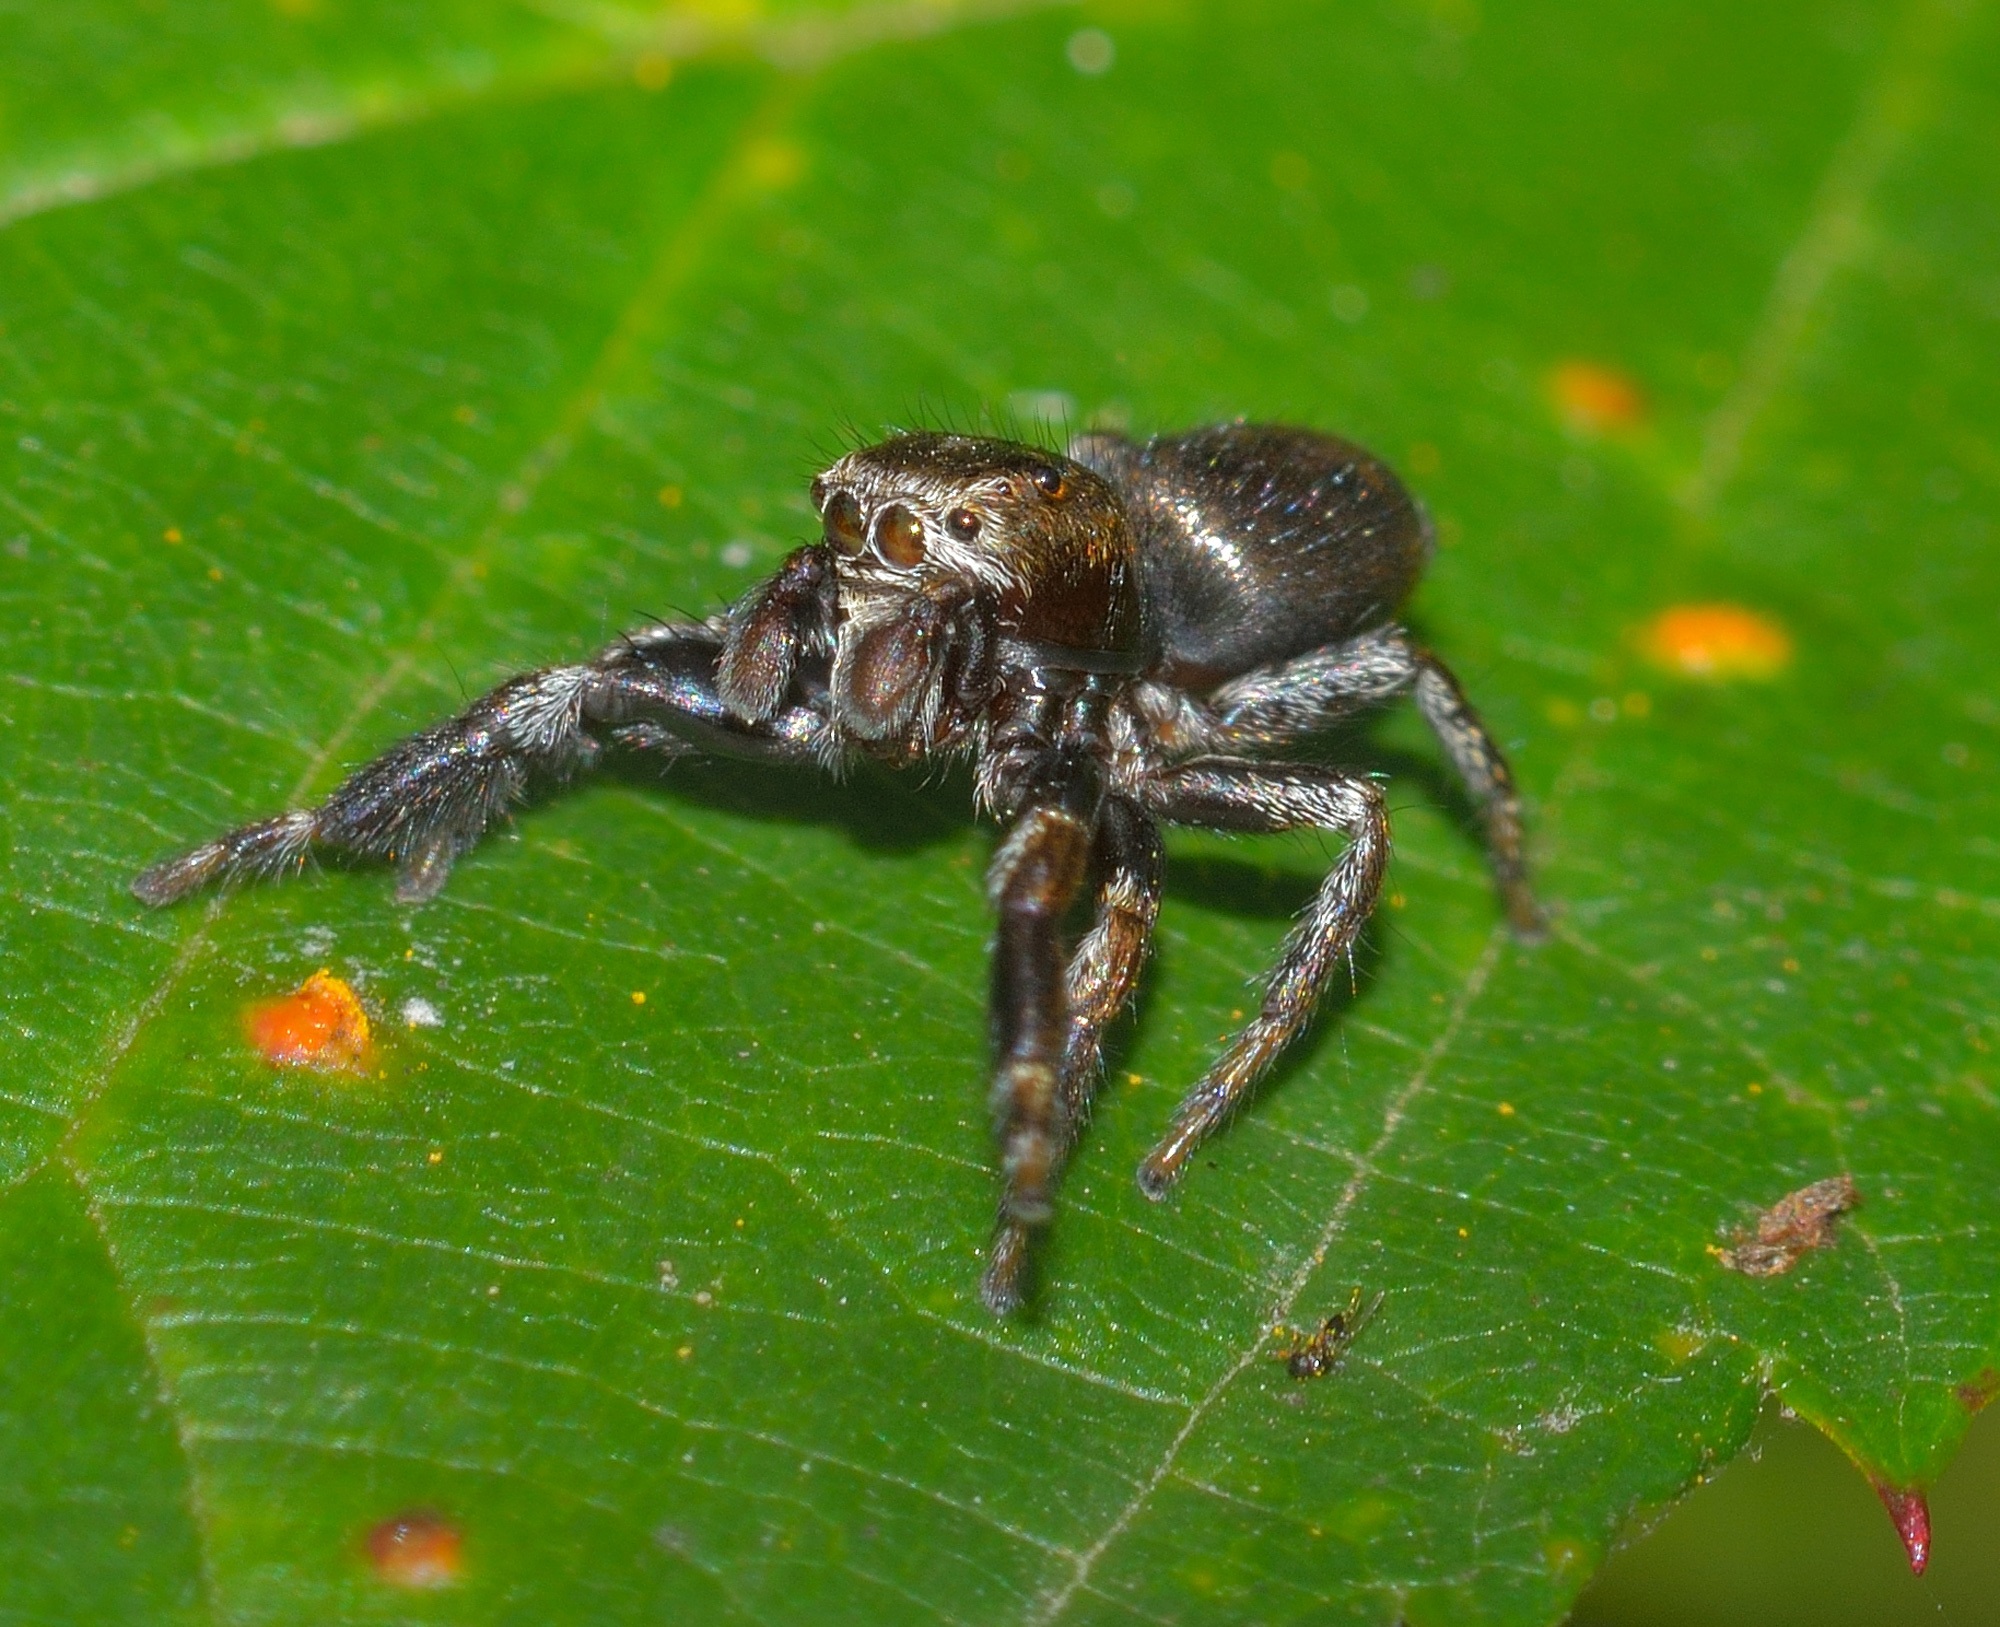
nature, insect, macro, predator, fauna, invertebrate, close up, spider, arachnid, insects, argiope, macro photography, arthropod, european garden spider, leaf beetle, araneus, orb weaver spider